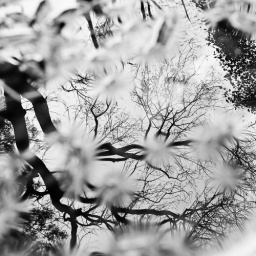
Reflections in a bird bath